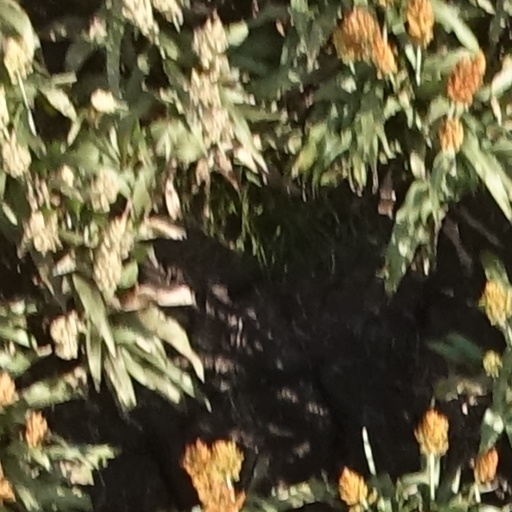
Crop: sorghum